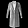
Label: Coat